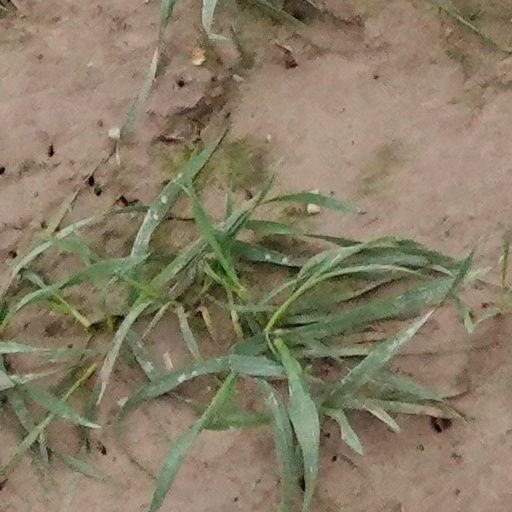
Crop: wheat